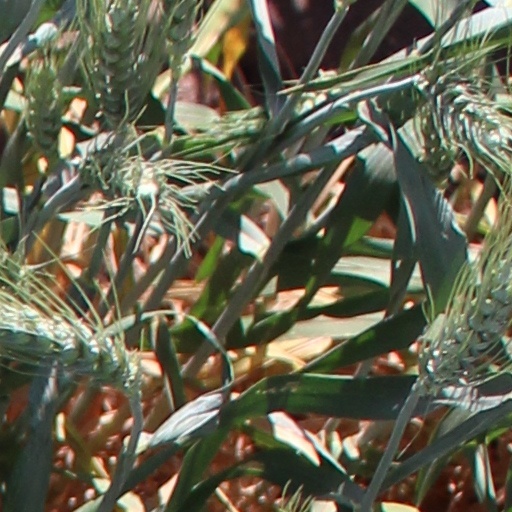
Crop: wheat